Daniela Vega

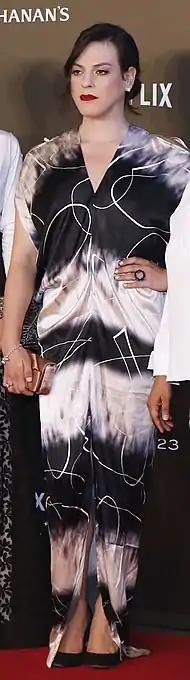
Vega at the red carpet of the Fénix Awards 2017, Mexico

The 67th Berlin International Film Festival saw the release of "A Fantastic Woman" (2017), directed by Sebastián Lelio, a film for which her performance was acclaimed by critics. "A Fantastic Woman" tells the story of Marina (played by Vega) and Orlando (played by Francisco Reyes), an older man with whom she is in love and planning a future. After Orlando falls ill and dies, Marina is forced to face family and society, and fight again to show who she is: a fantastic woman. Critic Guy Lodge in a review for "Variety" praising Vega's performance said: "Vega's tough, expressive, and subtly distressed performance deserves far more than political praise." He continued to note that "It’s a multi-layered, emotionally polymorphous feat of acting, nurtured with pitch-perfect sensitivity by her director, who maintains complete candor on Marina’s condition without pushing her anywhere she wouldn’t herself go." Her name was strongly mentioned for an Oscar nomination as Best Actress. She won an award for her performance at the Palm Springs International Film Festival for Best Actress in a Foreign Language Film. "A Fantastic Woman" went on to win the Academy Award for Best Foreign Language Film, and Vega became the first openly transgender person ever to be a presenter at the Academy Awards ceremony in 2018.